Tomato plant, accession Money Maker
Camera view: vertical (180 deg); turntable rotation: 60 degrees
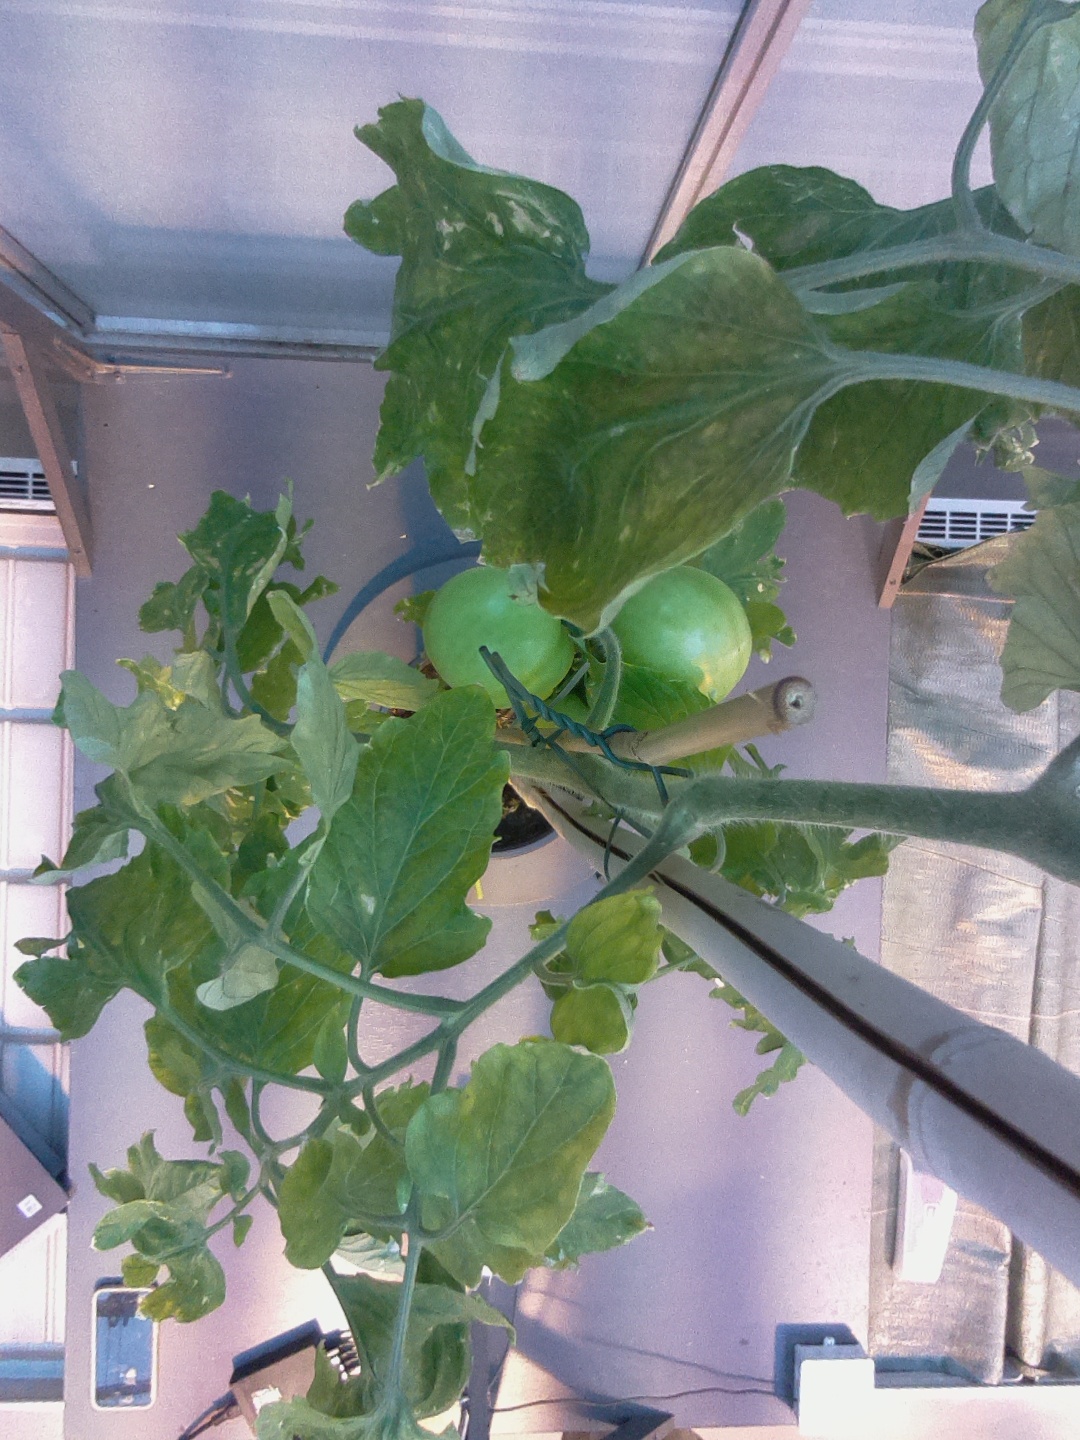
BBCH growth stage 78: 80% -90% of final fruit size